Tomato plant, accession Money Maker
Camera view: vertical (180 deg); turntable rotation: 30 degrees
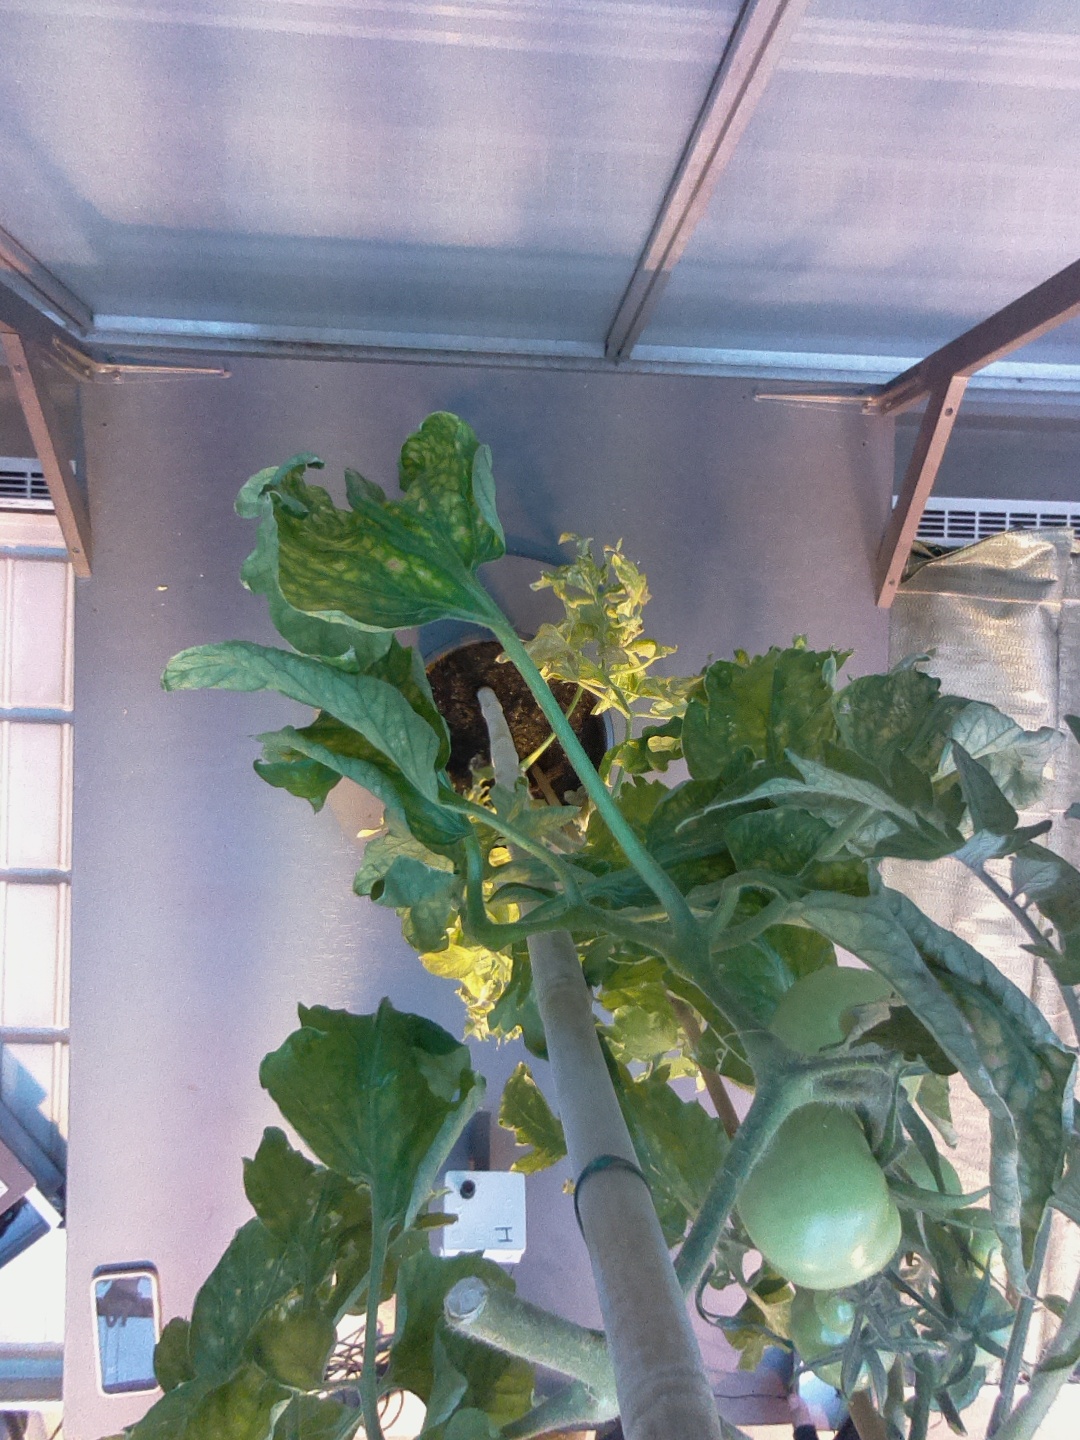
BBCH growth stage 79: 90% -100% of final fruit size